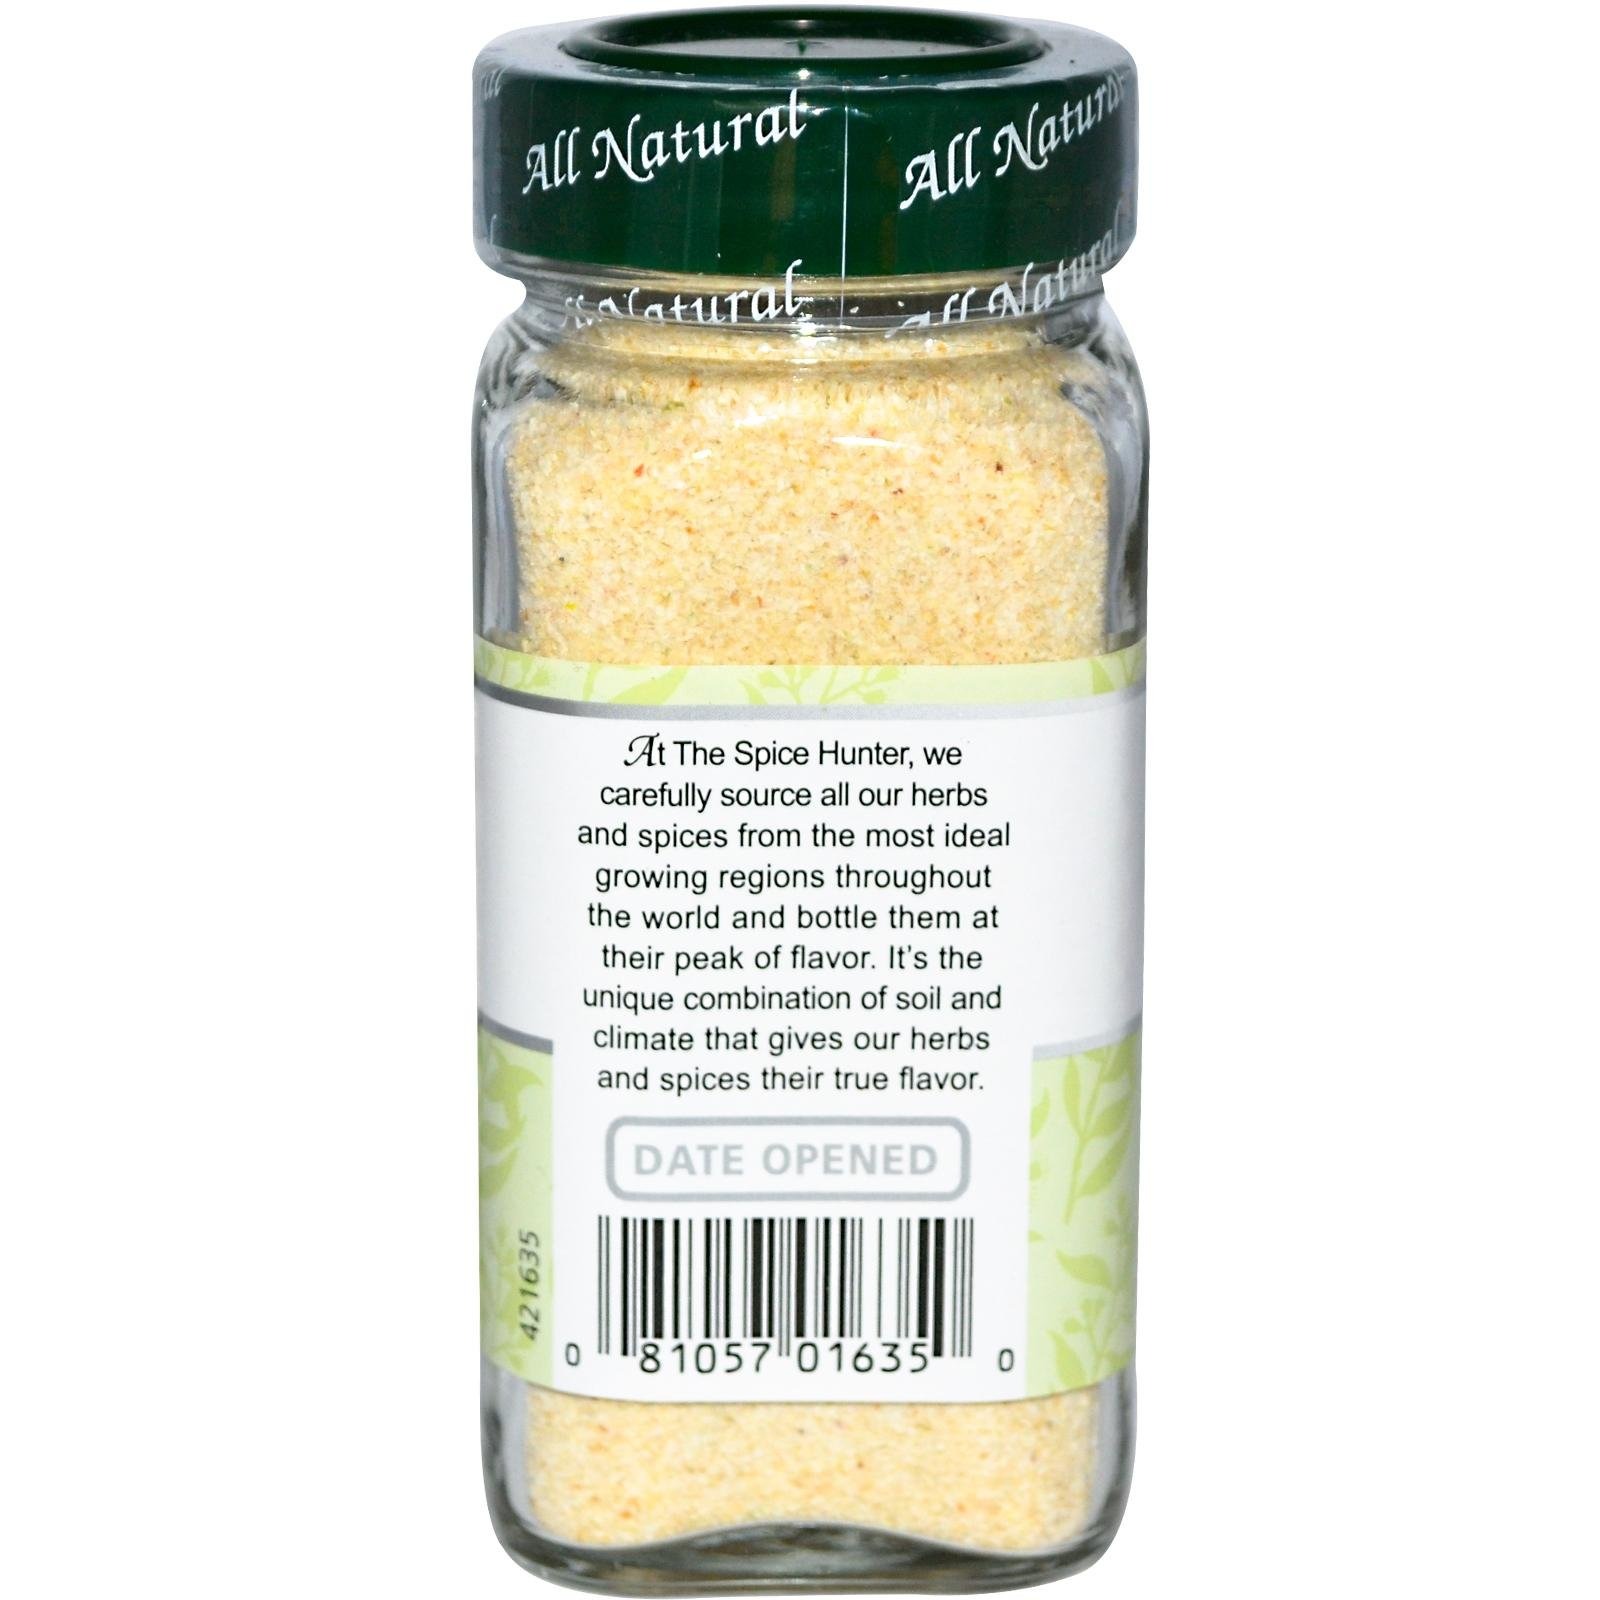
Item Name: Spice Hunter Onion Gentled, 2.29 oz
Bullet Point: Premium quality spices
Value: 2.3
Unit: Ounce

Price: 9.57